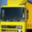
Label: truck